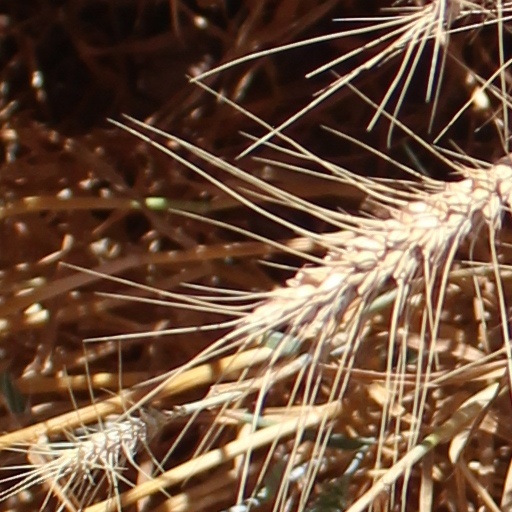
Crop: wheat